List of foreign East Bengal FC players

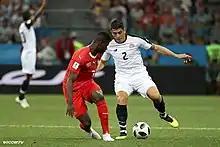
Johnny Acosta for Costa Rica with the ball in the match against Switzerland in 2018 FIFA World Cup.

East Bengal signed their fifth World Cupper, Costa Rican international Johnny Acosta, in 2018. He represented the Costa Rica national team in the 2014 and 2018 FIFA World Cup. Acosta scored on his debut on 2 September 2018 in the Kolkata Derby and helped East Bengal to a 2–2 comeback in the Calcutta League. The club also recruited Enrique Esqueda, who was a U-17 World Cup winner with Mexico and represented the Mexico national team at the 2015 Copa America, and Spanish defender Borja Gomez Perez, who had previously played in the La Liga with Granada alongside another Spanish forward Jaime Santos Colado as they finished runners-up in the 2018–19 I-League. In January 2019, they roped in another former La Liga midfielder, Antonio Rodríguez Dovale, who had played for Celta Vigo. East Bengal recruited two more former La Liga players, Martí Crespí and Víctor Pérez, along with Spanish compatriots Juan Mera González and Marcos de la Espada in 2019.